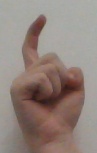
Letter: ra